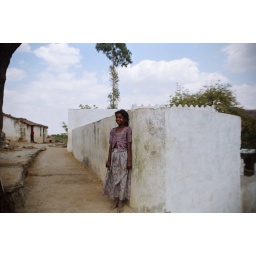
girl against white wall